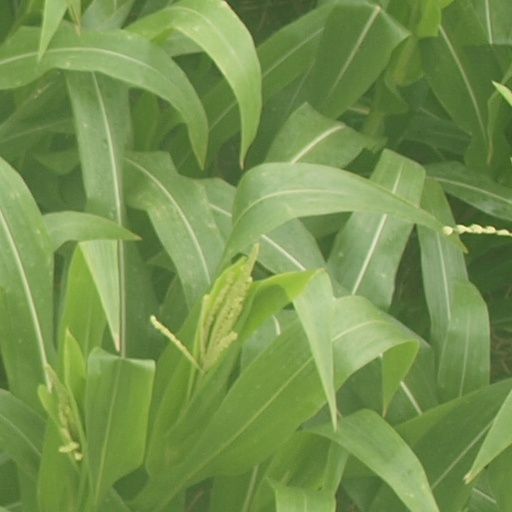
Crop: maize; corn